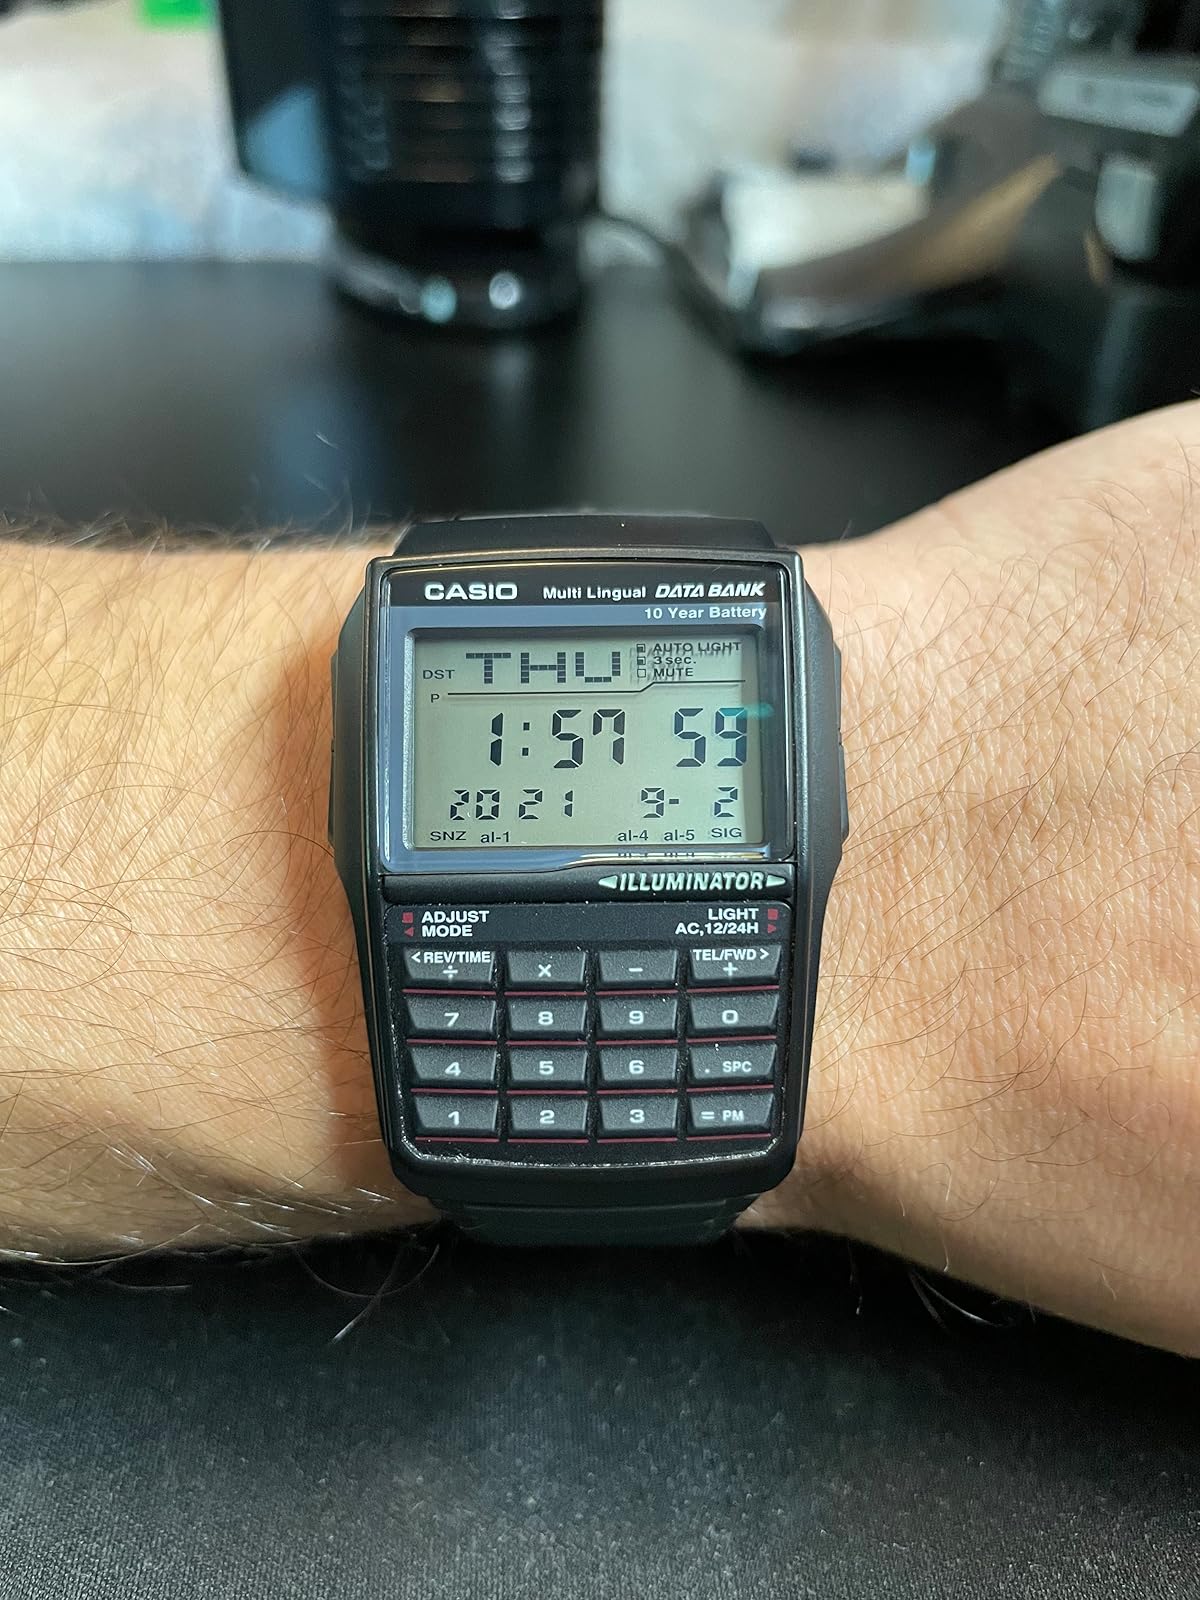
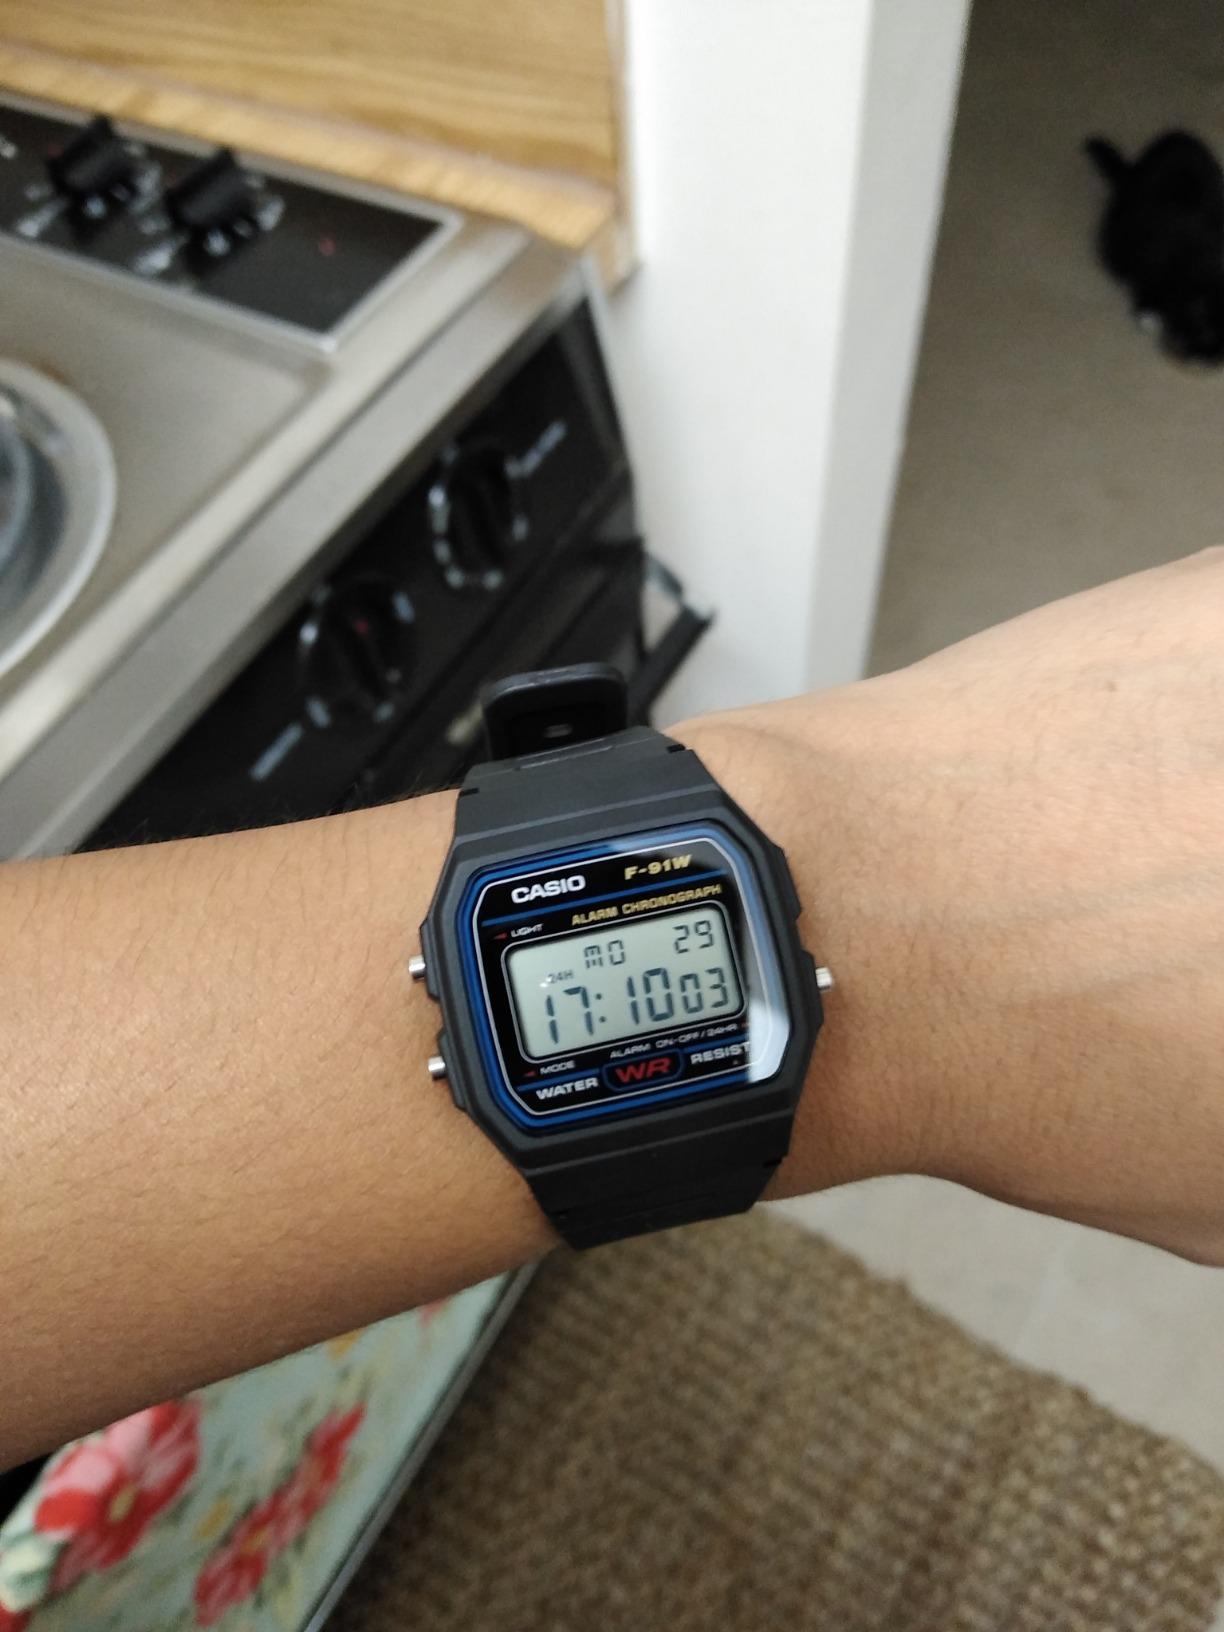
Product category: accessories_watch
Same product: no